Gudrun Baudisch-Wittke

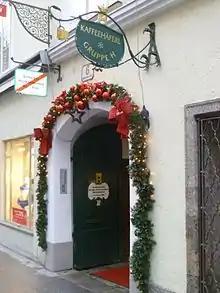

In 1968, together with Johannes Hohenberg, who had taken over Gmundner Keramik in 1968, she founded the "Gruppe H" ("H" stands for Hallstatt and Hohenberg) work group. In 1969, the sales premises of "Gruppe H" were founded in Salzburg (in a through house at Universitätsplatz 6). The company sign can still be found on the house for nostalgic reasons, although the business had already ceased in 1982.